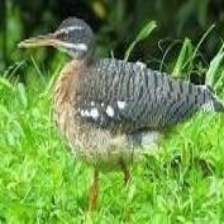
Species: SUNBITTERN
Scientific name:  EURYPYGA HELIAS